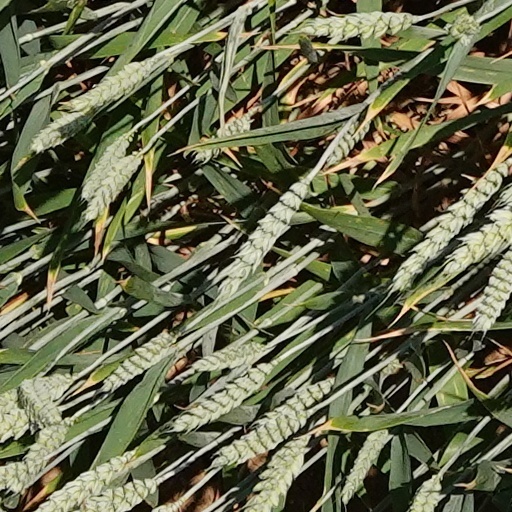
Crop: wheat